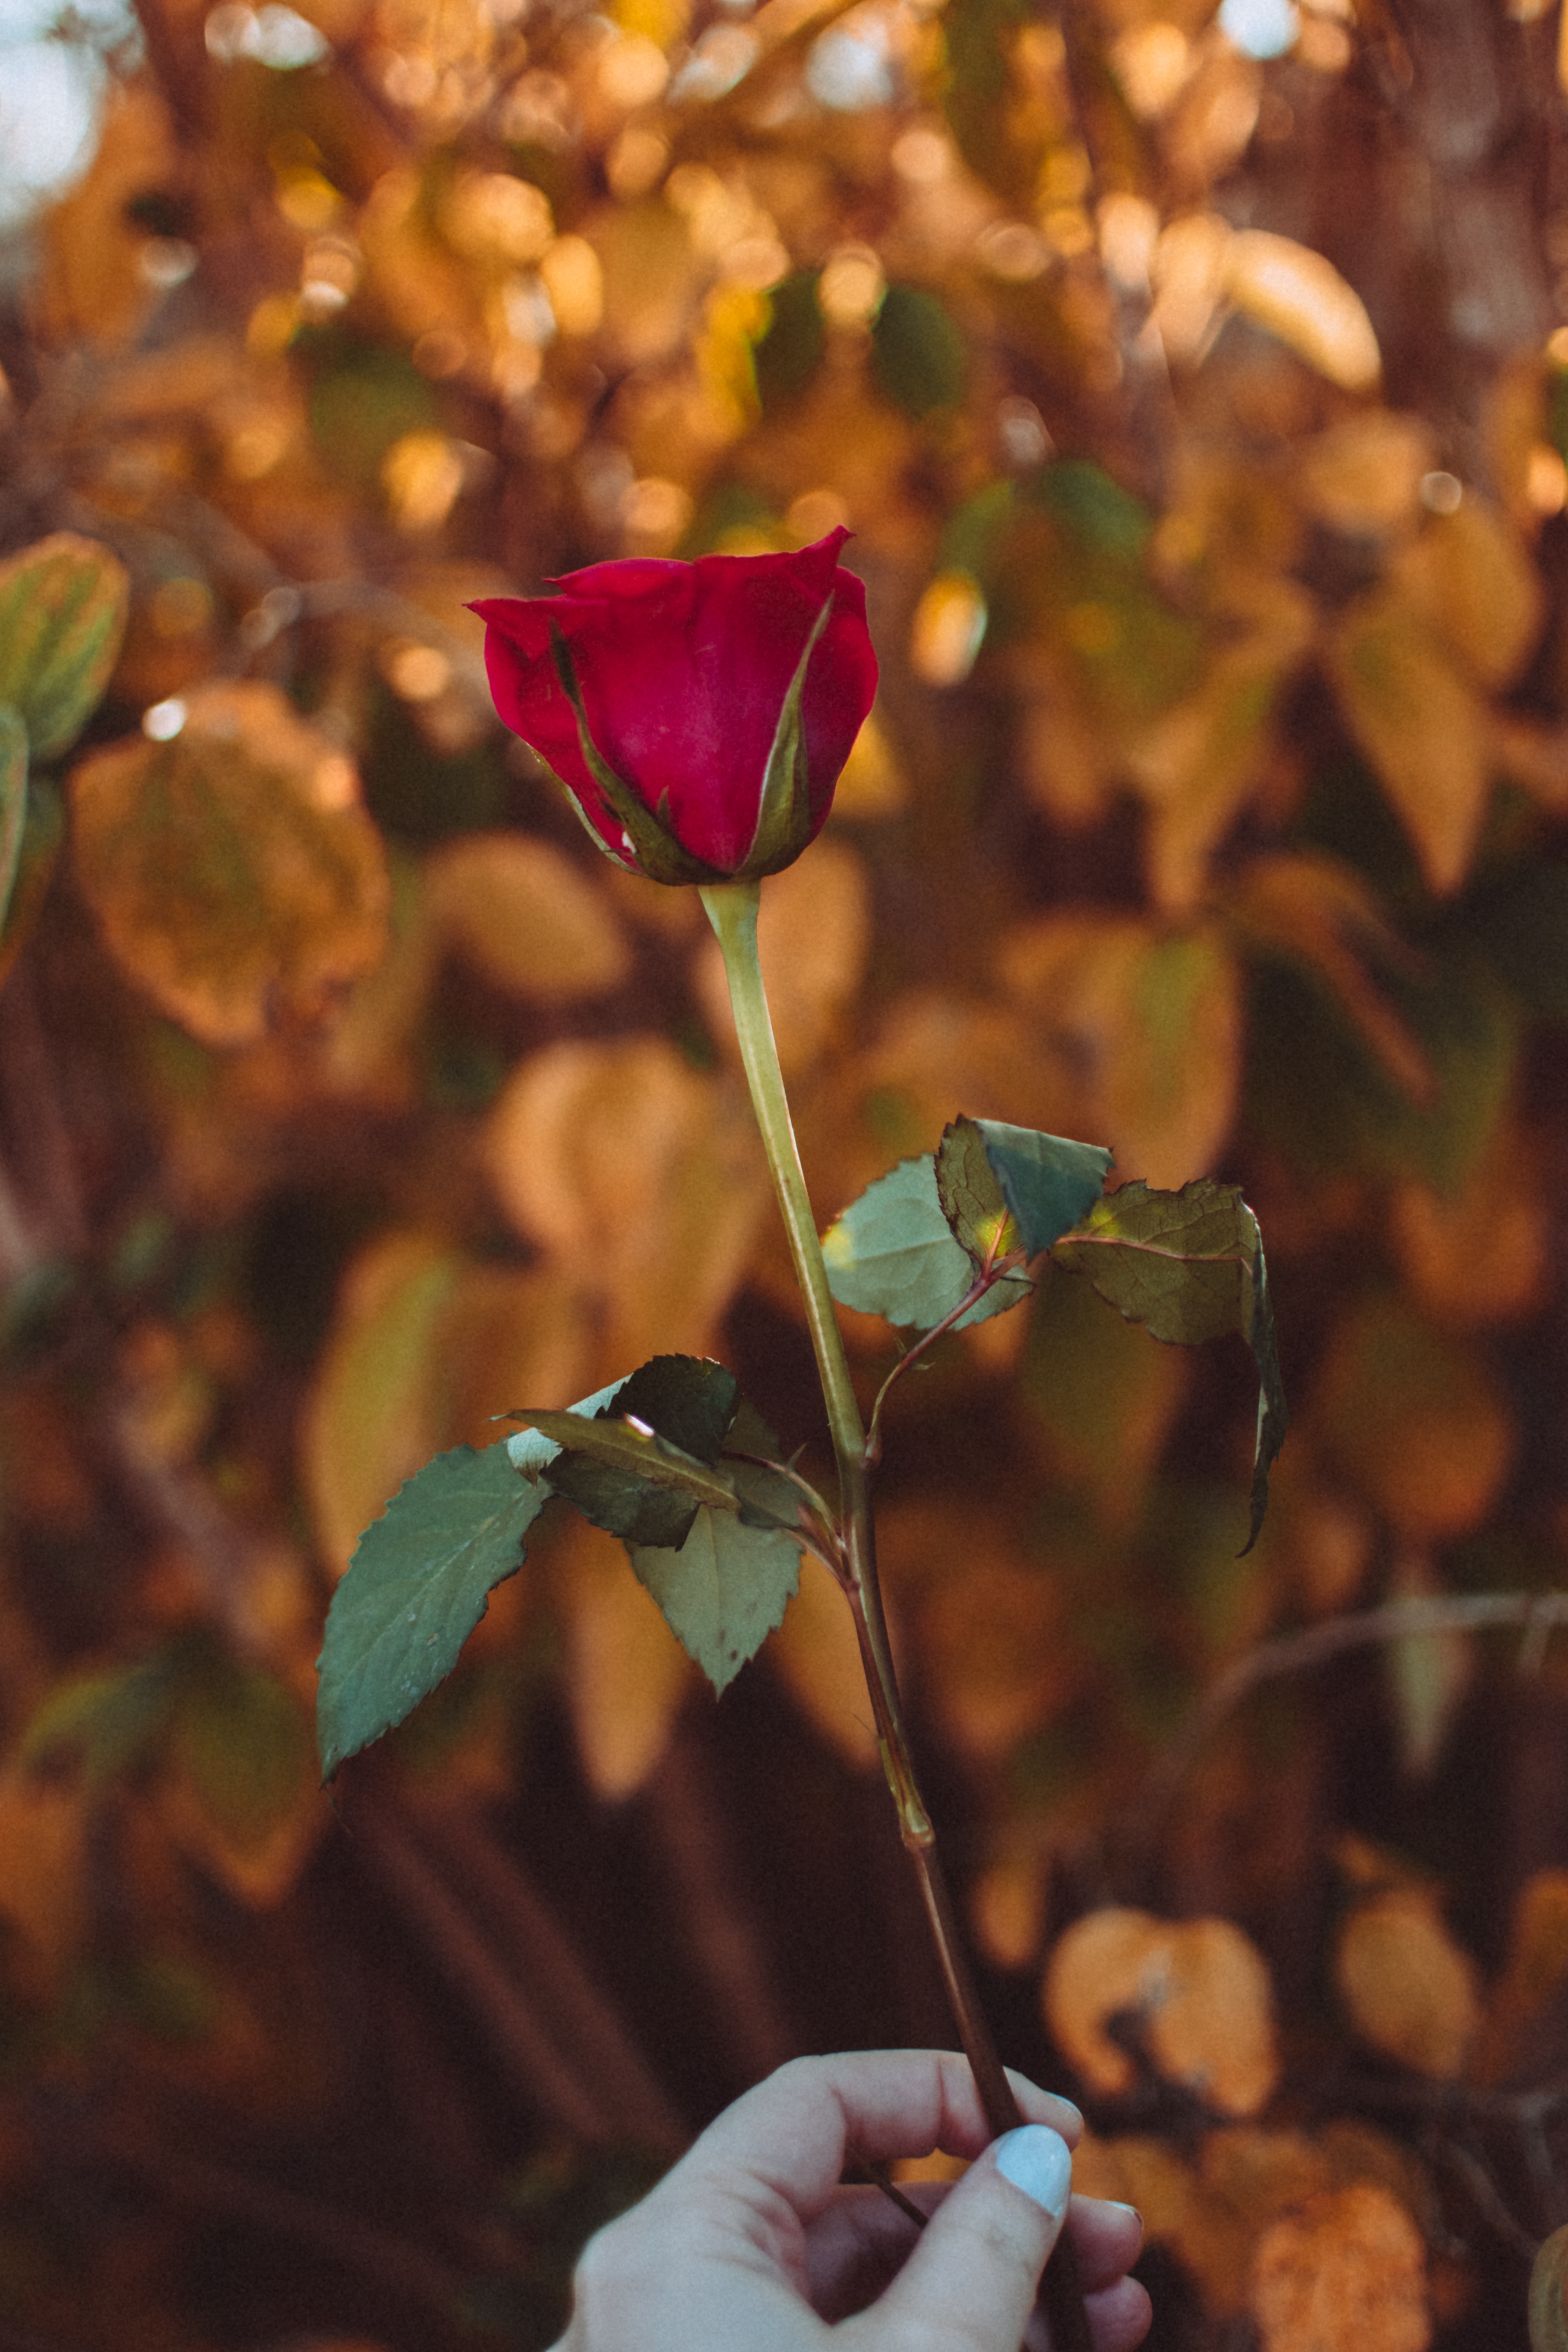
flower, leaf, plant, petal, botany, plant stem, flowering plant, spring, garden roses, bud, rose, sunlight, autumn, still life, morning glory, annual plant, rose family, wildflower